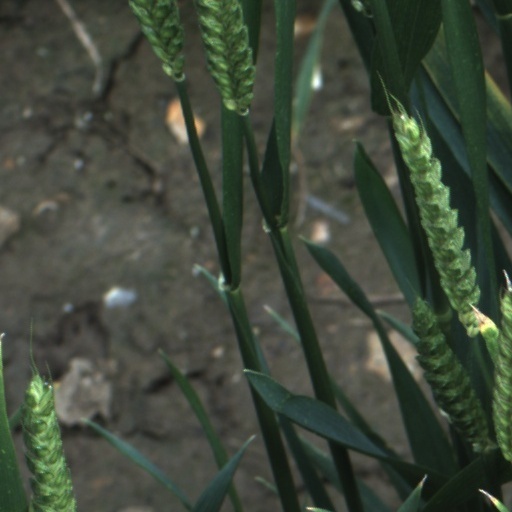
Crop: wheat